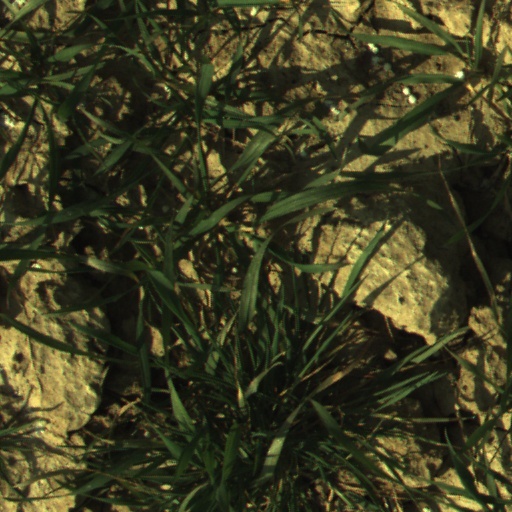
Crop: wheat